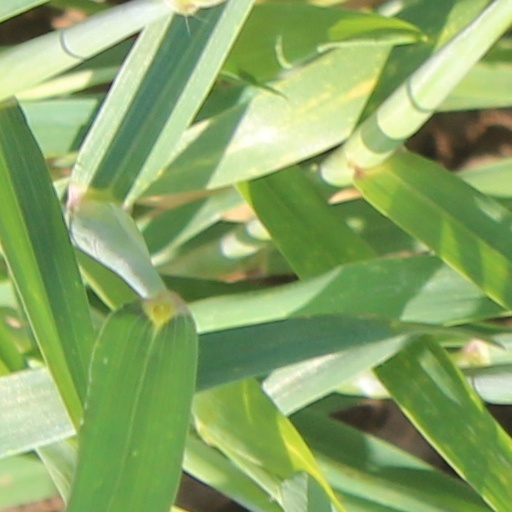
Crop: wheat